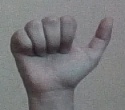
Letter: dhad